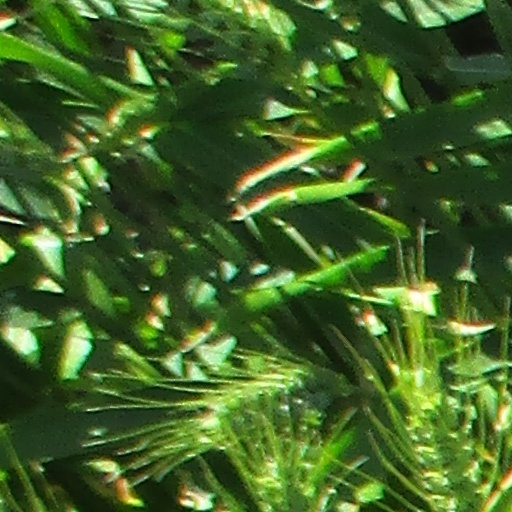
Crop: wheat